History of the Catholic Church in France

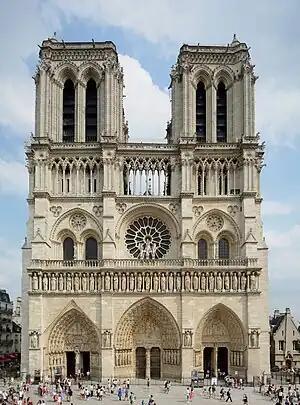
Notre-Dame de Paris

The history of the Catholic Church in France is inseparable from the history of France, and should be analyzed in its peculiar relationship with the State, with which it was progressively confused, confronted, and separated.